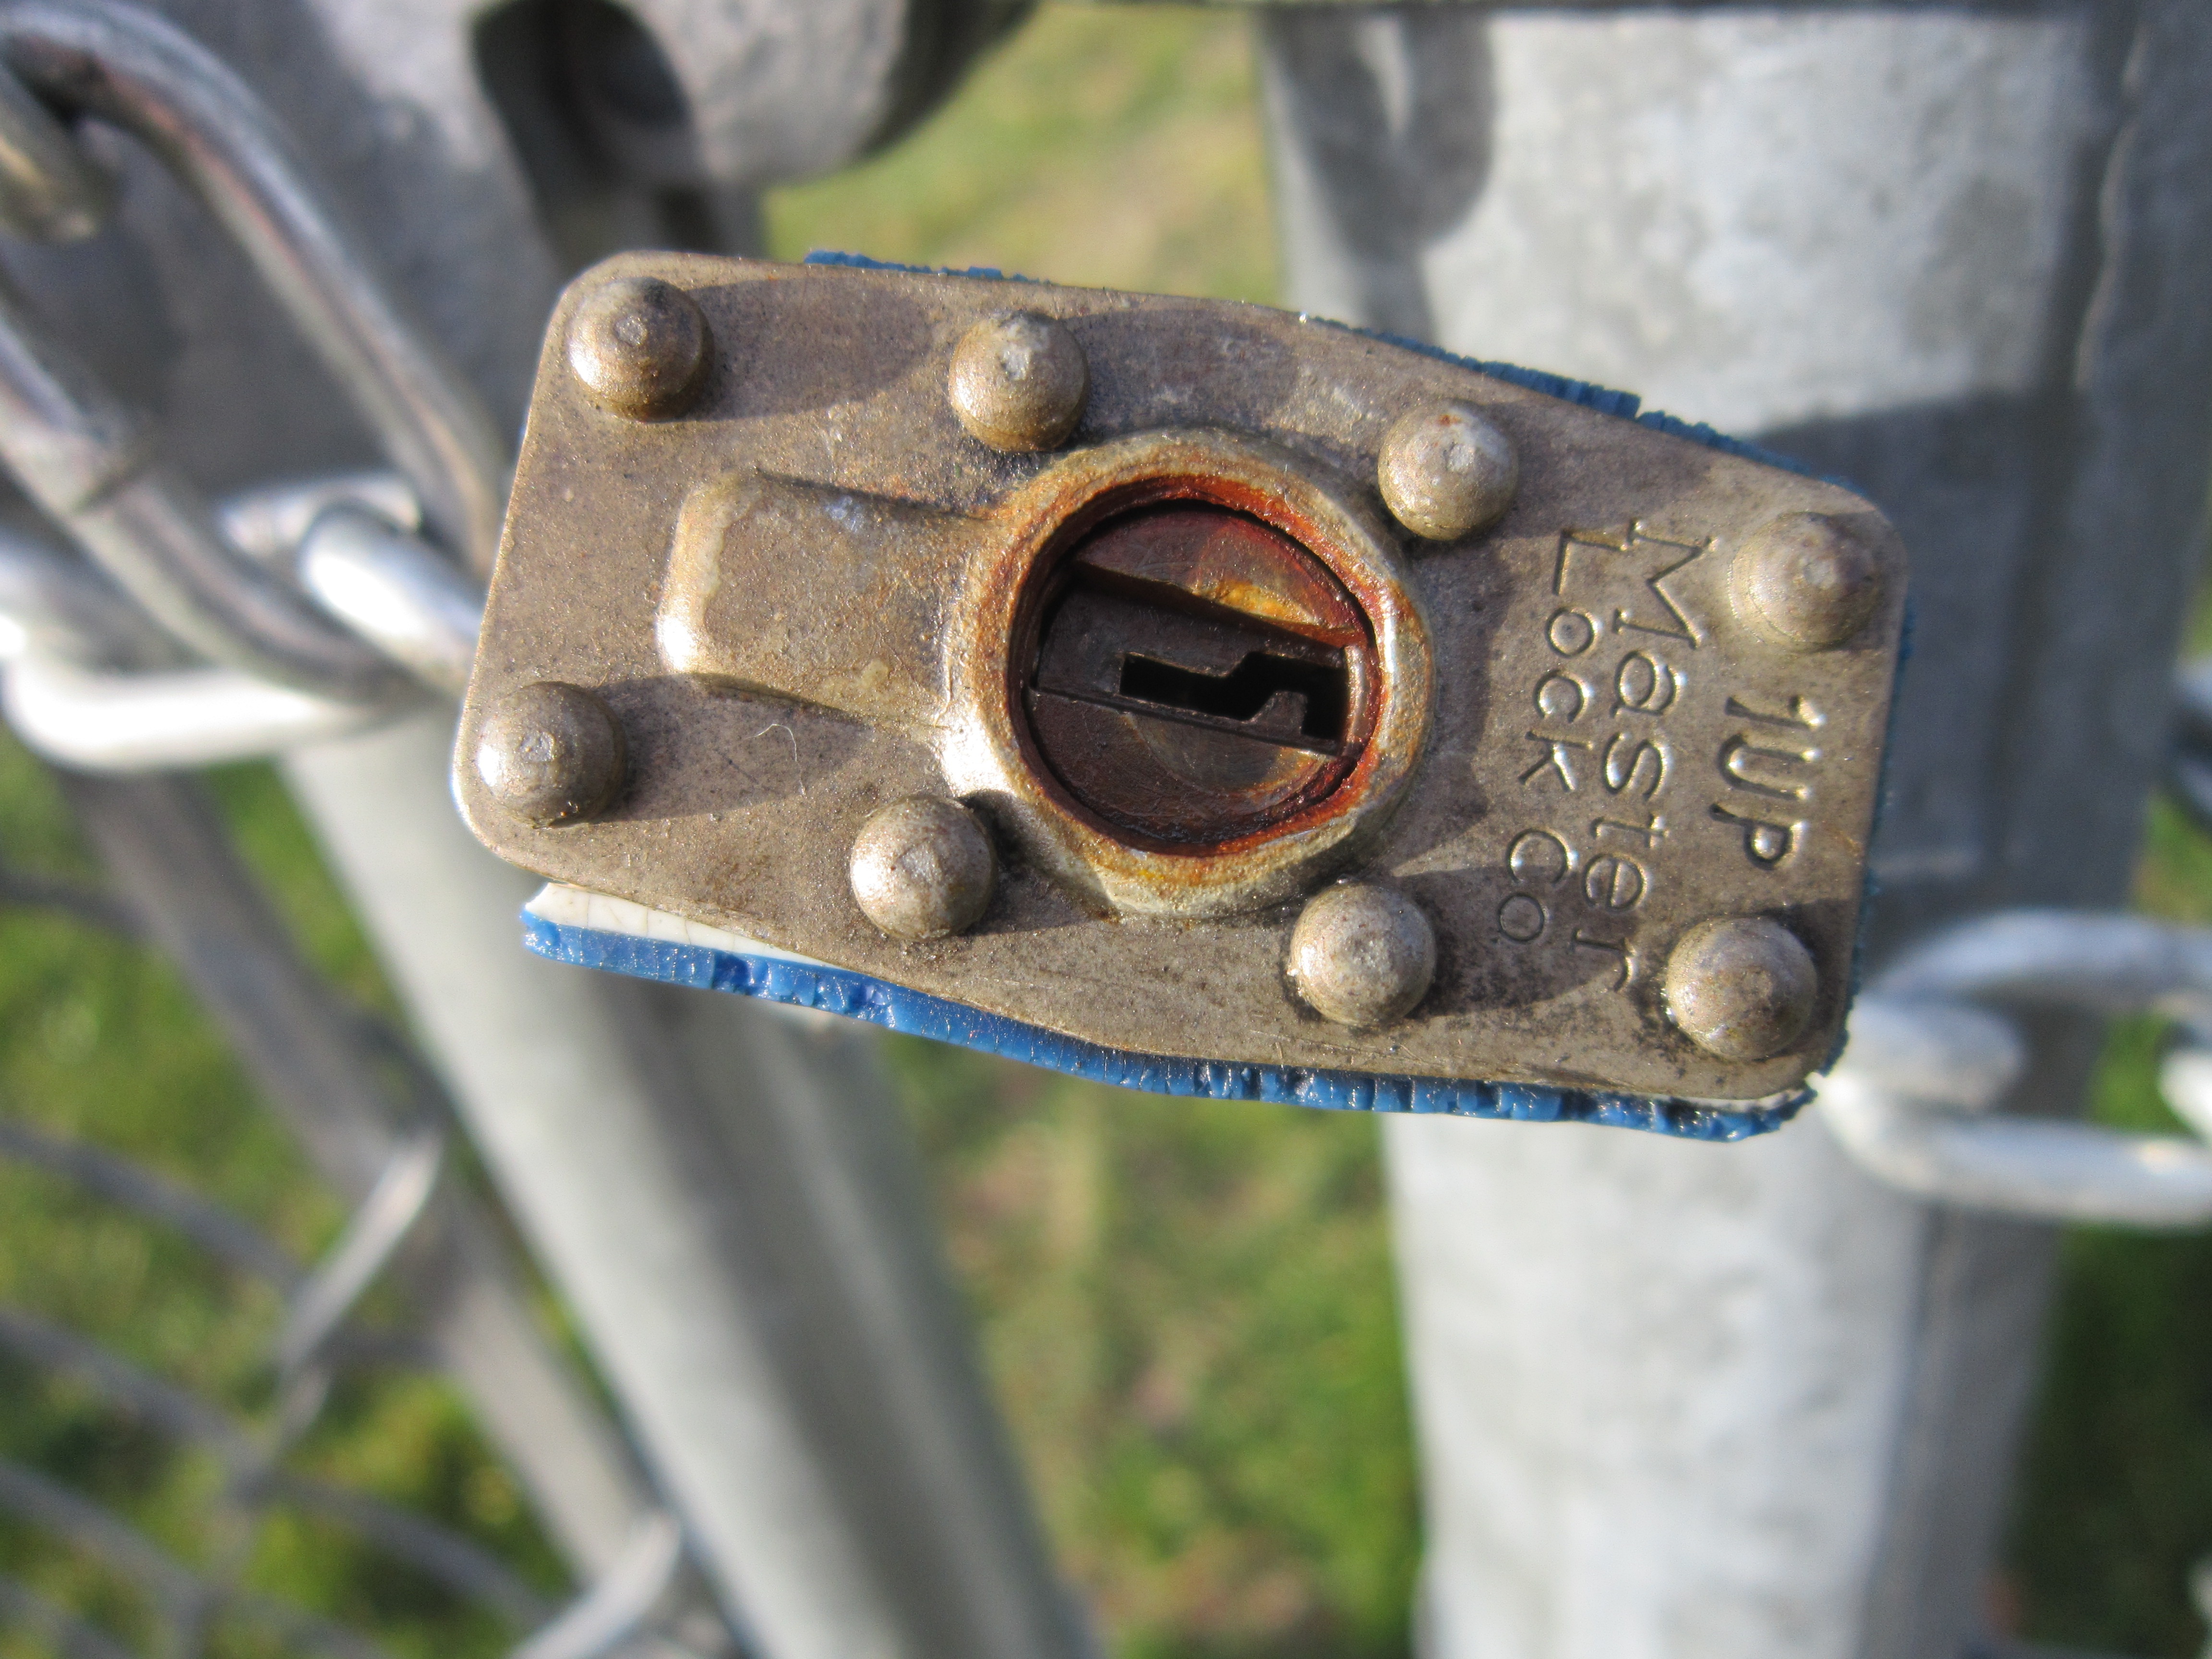
wheel, chain, vehicle, metal, security, padlock, lock, locked, secure